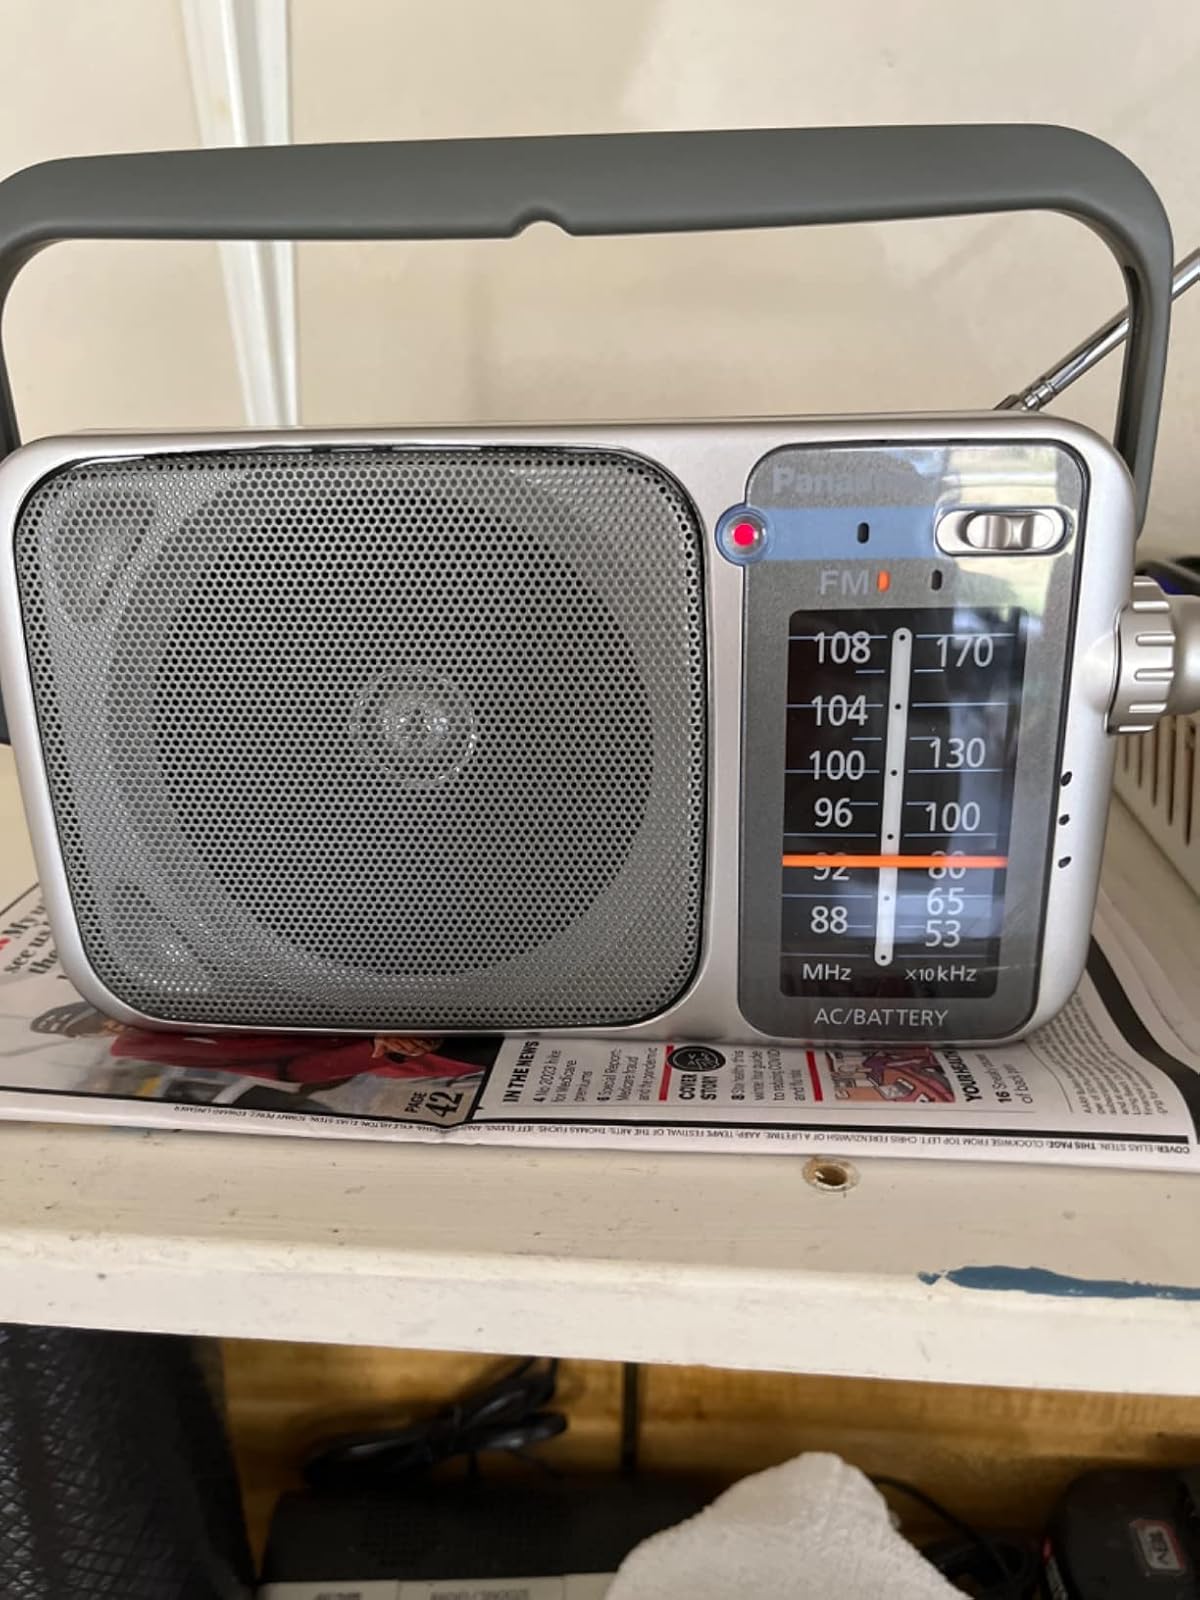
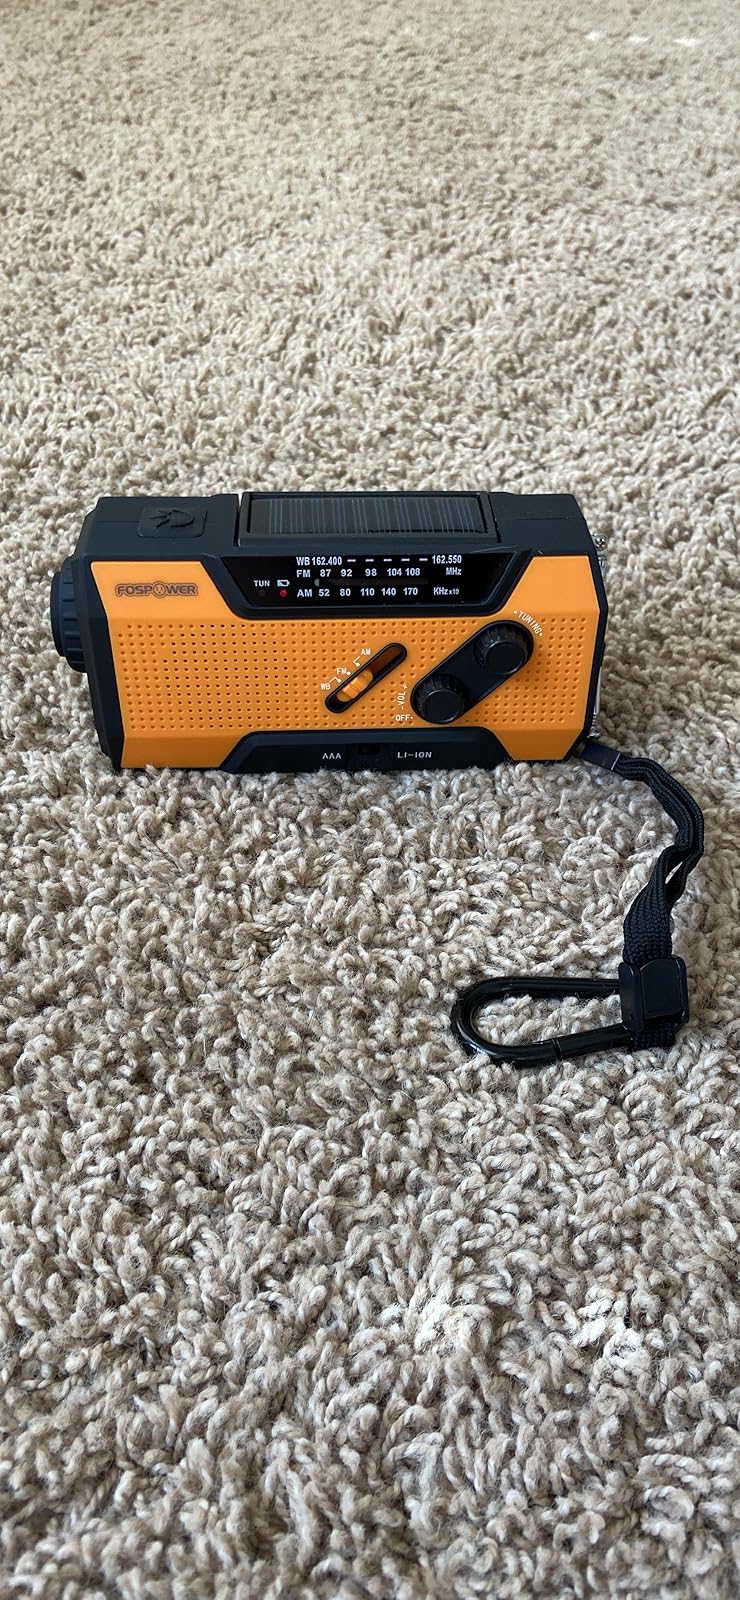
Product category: radio
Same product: no